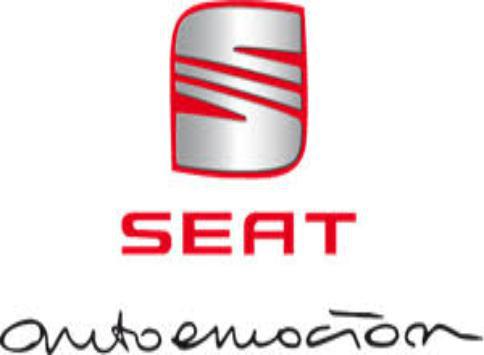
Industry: Transportation